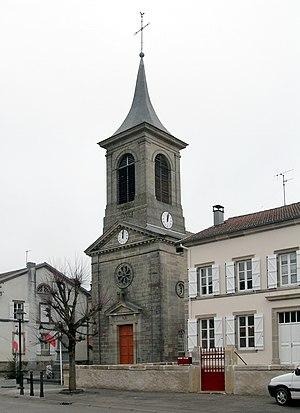
L'église Saint-Nicolas à Mazeley
Mazeley est une commune française située dans le département des Vosges, en région Grand Est.